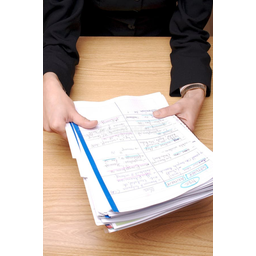
Label: paper